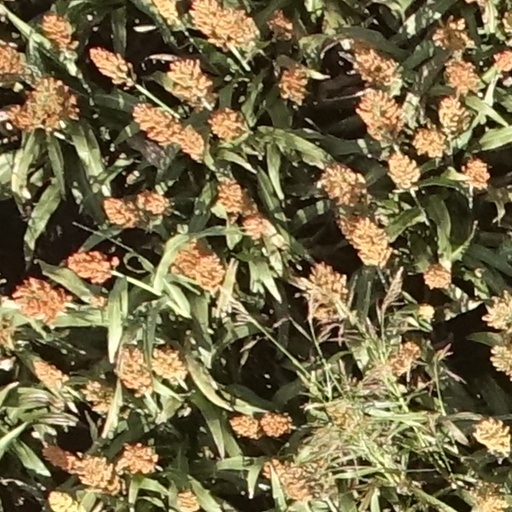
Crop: sorghum